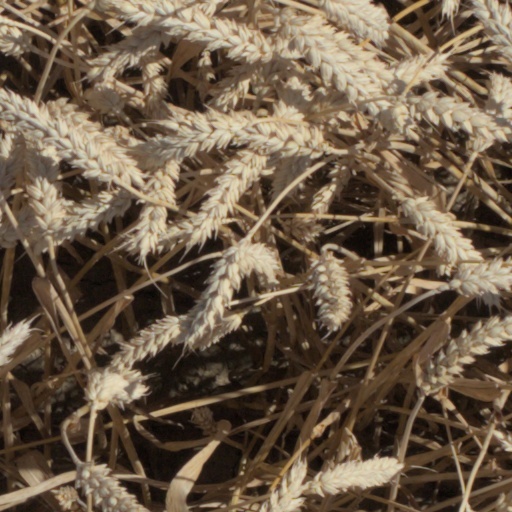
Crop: wheat